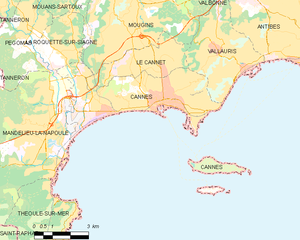
Cannes
Kort over kommunen
Kort over kommunen
Cannes er en fransk by beliggende i den sydlige del af landet, ved den franske Riviera. Byen har ca. 70.000 indbyggere, men huser langt flere om sommeren, da mange hundredtusinde mennesker gerne holder ferie dér.